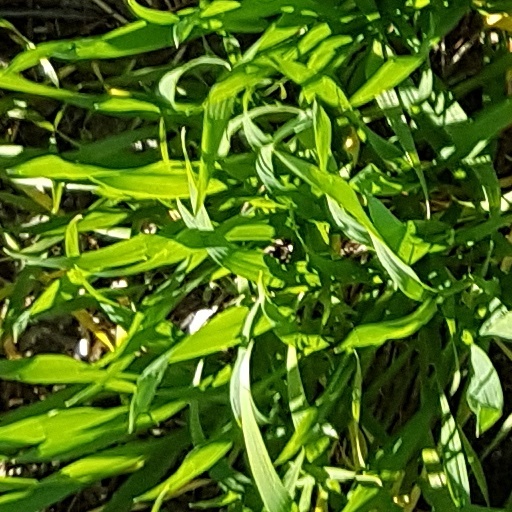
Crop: wheat